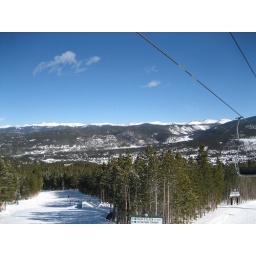
Sunny, busy Saturday with blue sky and highs in the 20s.  Busy, sunny, Saturday with highs in 20s.  Busy, sunny, Saturday with highs in 20s.